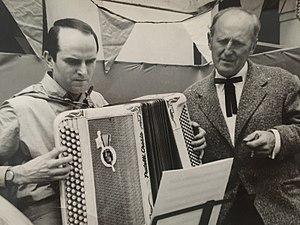
Bourvil et Roland Zaninetti en 1965 sur le tournage du film Les Grandes Gueules de Robert Enrico
Roland Zaninetti, né le 30 juillet 1928 à Aulnoye-Aymeries, en région Hauts-de-France, et mort le 17 octobre 2010 à Baccarat en Meurthe-et-Moselle, est un accordéoniste français.
André Raimbourg, dit Bourvil, est un acteur, chanteur et humoriste français, né le 27 juillet 1917 à Prétot-Vicquemare et mort le 23 septembre 1970 à Paris.